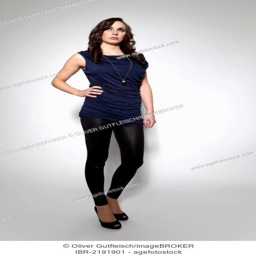
young woman in a blue top and black leggings